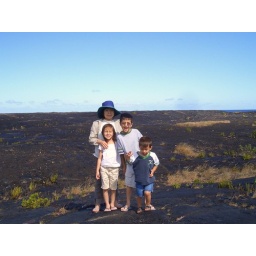
Looking toward the East, the lava field took over the ocean and created this whole new land mass